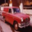
Label: automobile